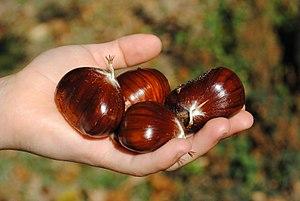
poignée de châtaignes Comballes
La Comballe, ou combasle, est une variété traditionnelle de fruits du châtaignier. C’est la première variété de châtaigne récoltée en France quand on considère la quantité produite. Ce beau fruit rustique d’origine ardéchoise présente une couleur châtain brillant striée. Sa chair fine, sucrée et parfumée justifie la réputation de ses qualités gustatives.